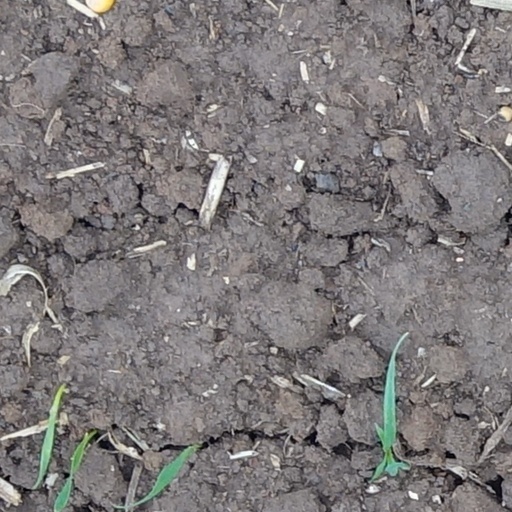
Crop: wheat